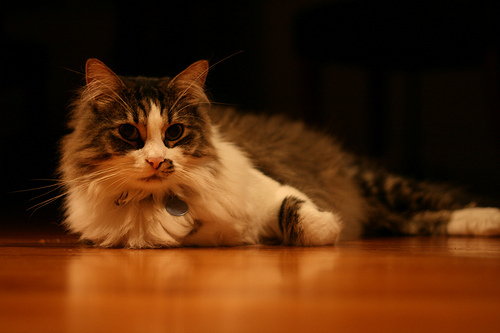
Breed: maine coon